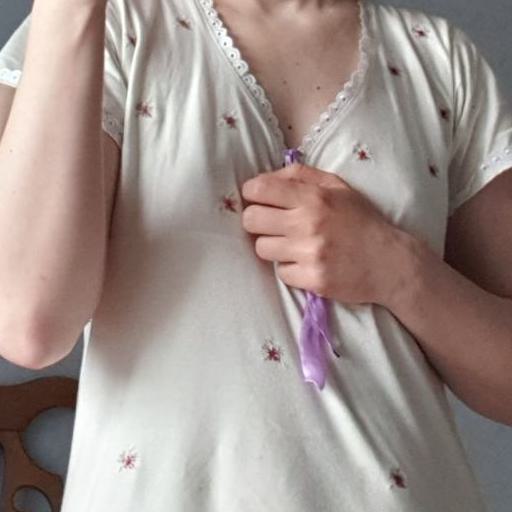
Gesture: no_gesture